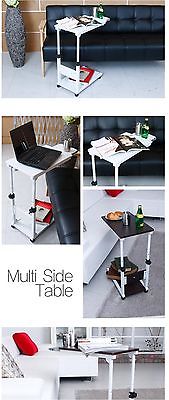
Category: table